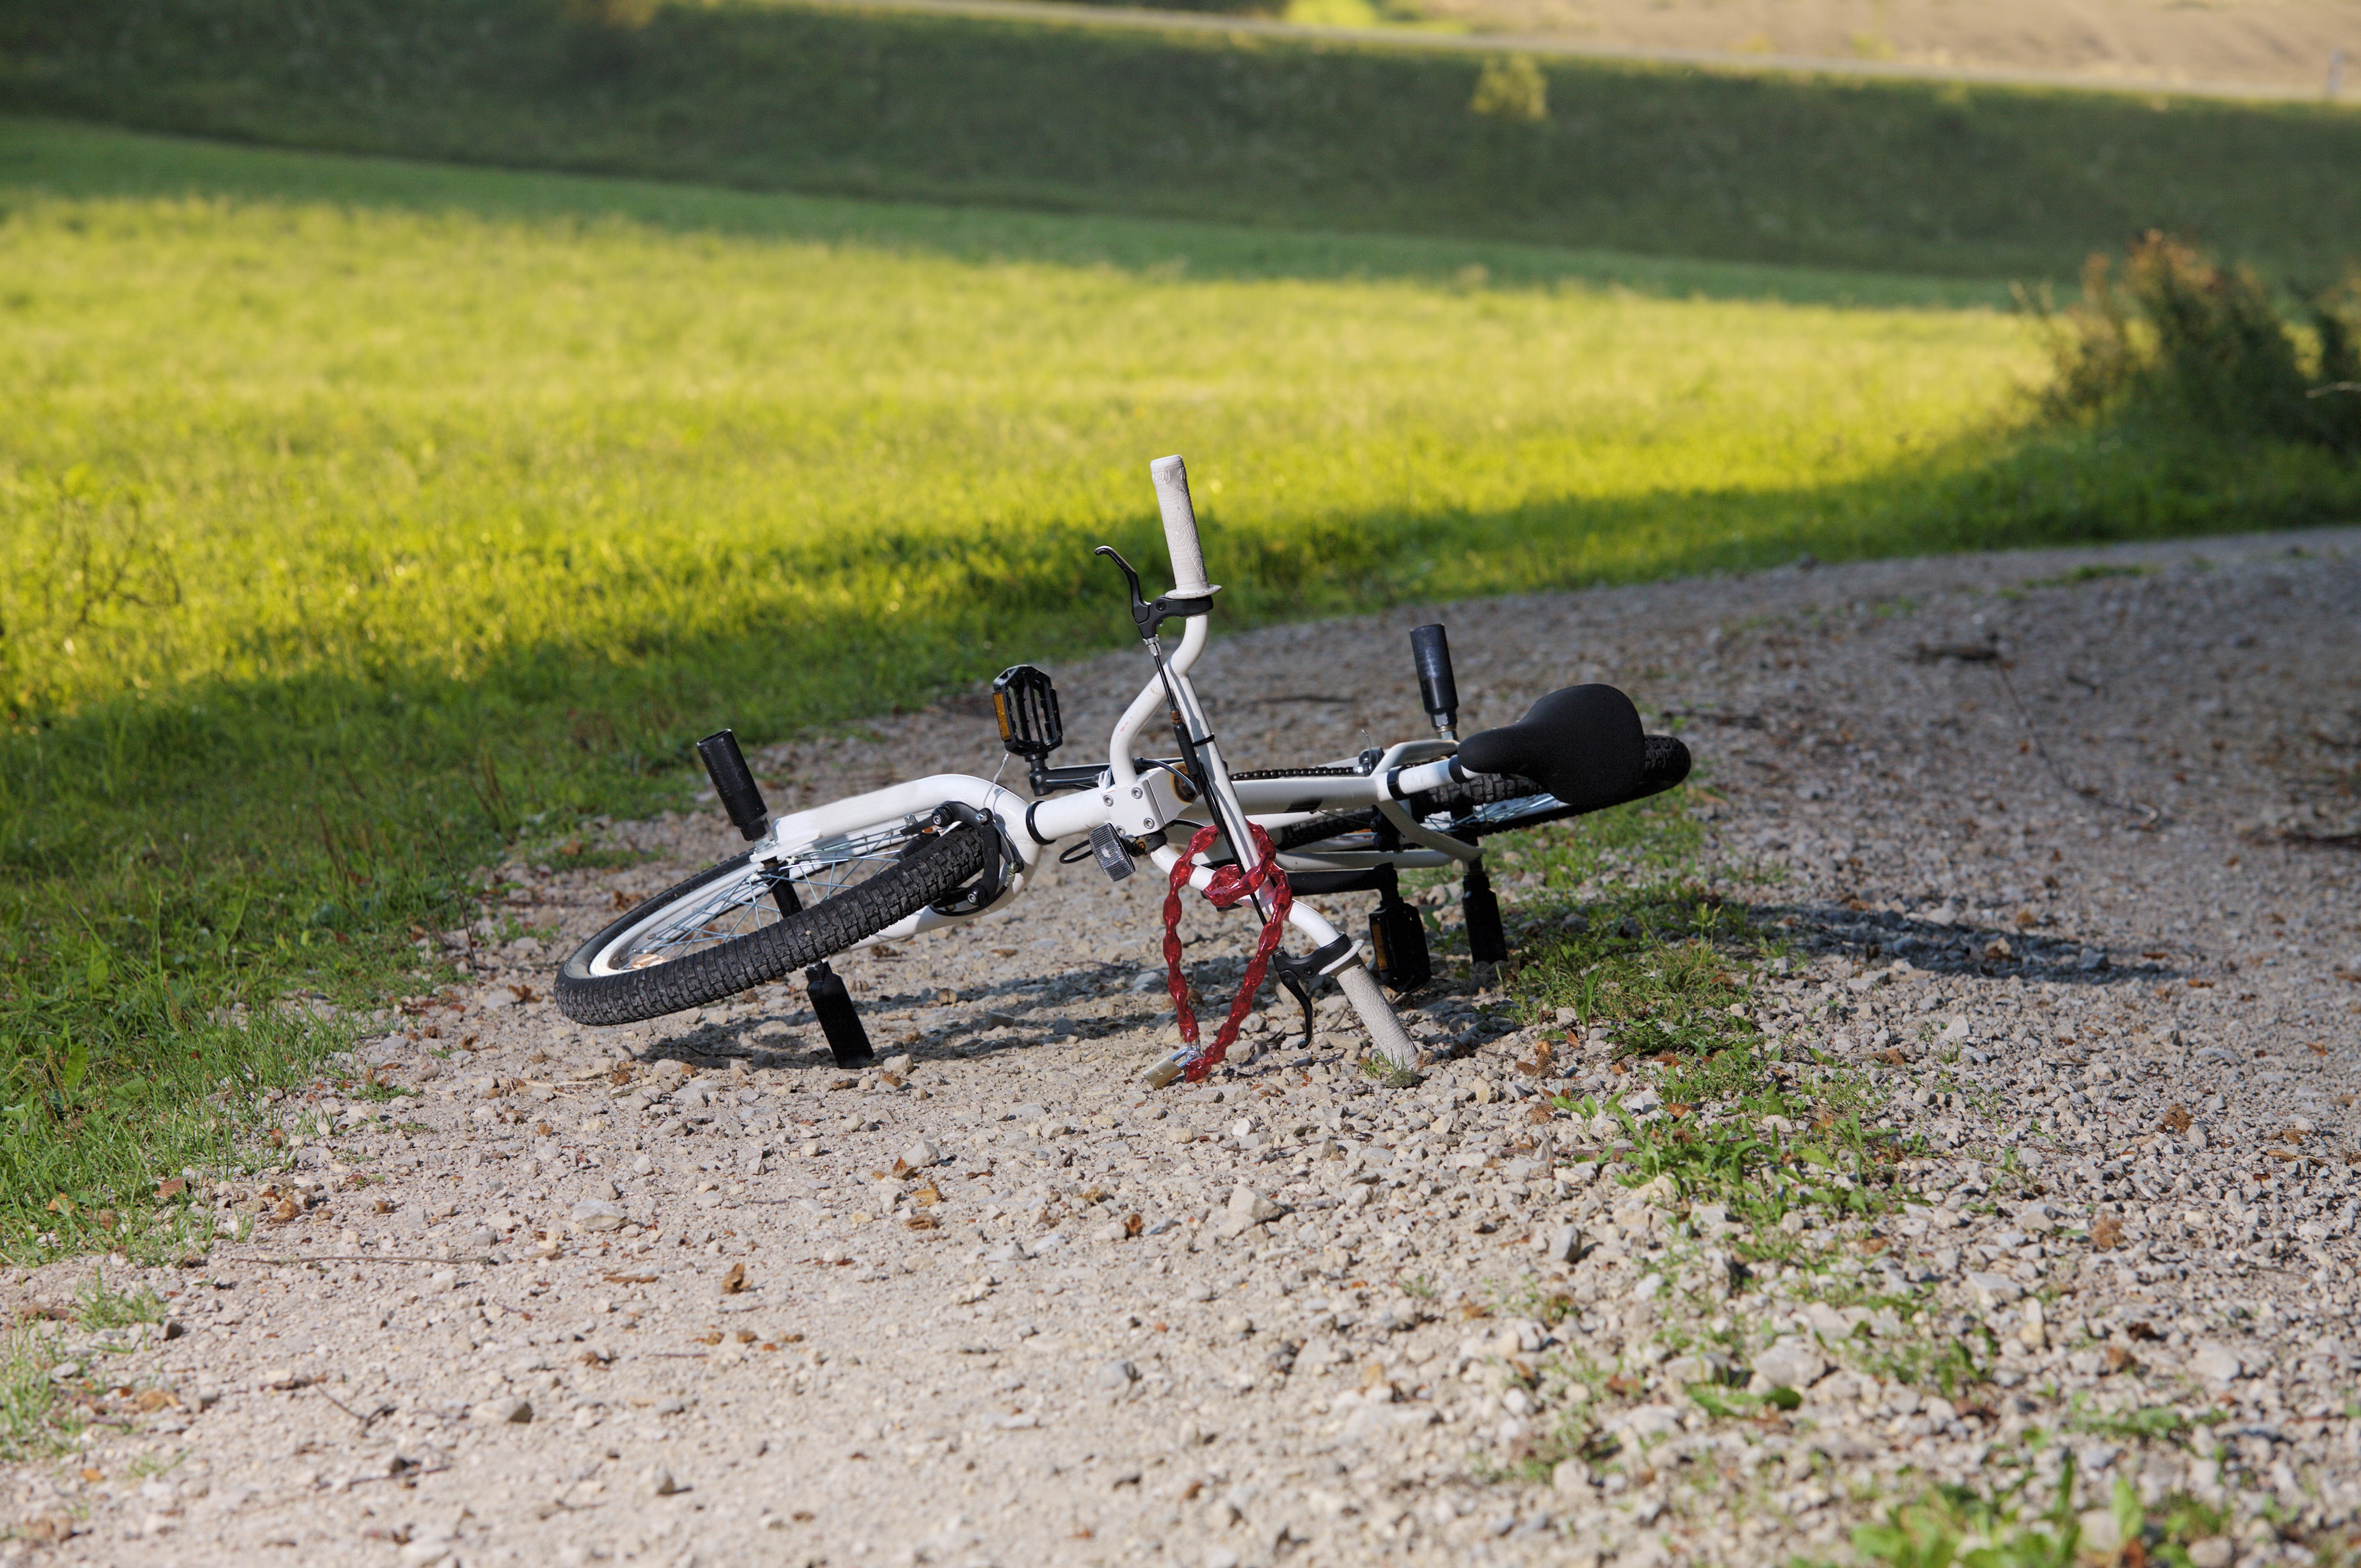
grass, lawn, wheel, bike, aircraft, vehicle, bmx, away, concerns, gravel road